Kasumigaseki

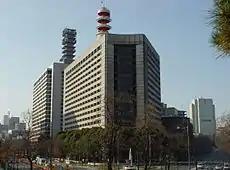
Metropolitan Police

Kasumigaseki (霞が関, 霞ヶ関 or 霞ケ関) is a district in Chiyoda, Tokyo. Most government ministries are located in the neighbourhood, making its name a metonym for the Japanese bureaucracy, while Nagatachō refers to the elected government or legislative branch. It faces the Imperial Palace to the north, Hibiya Park to the east, and Nagatachō to the west.